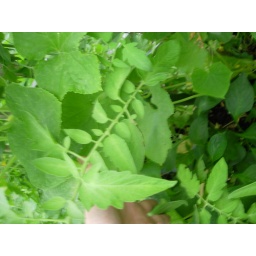
Hidden red bell pepper plant in the jungle